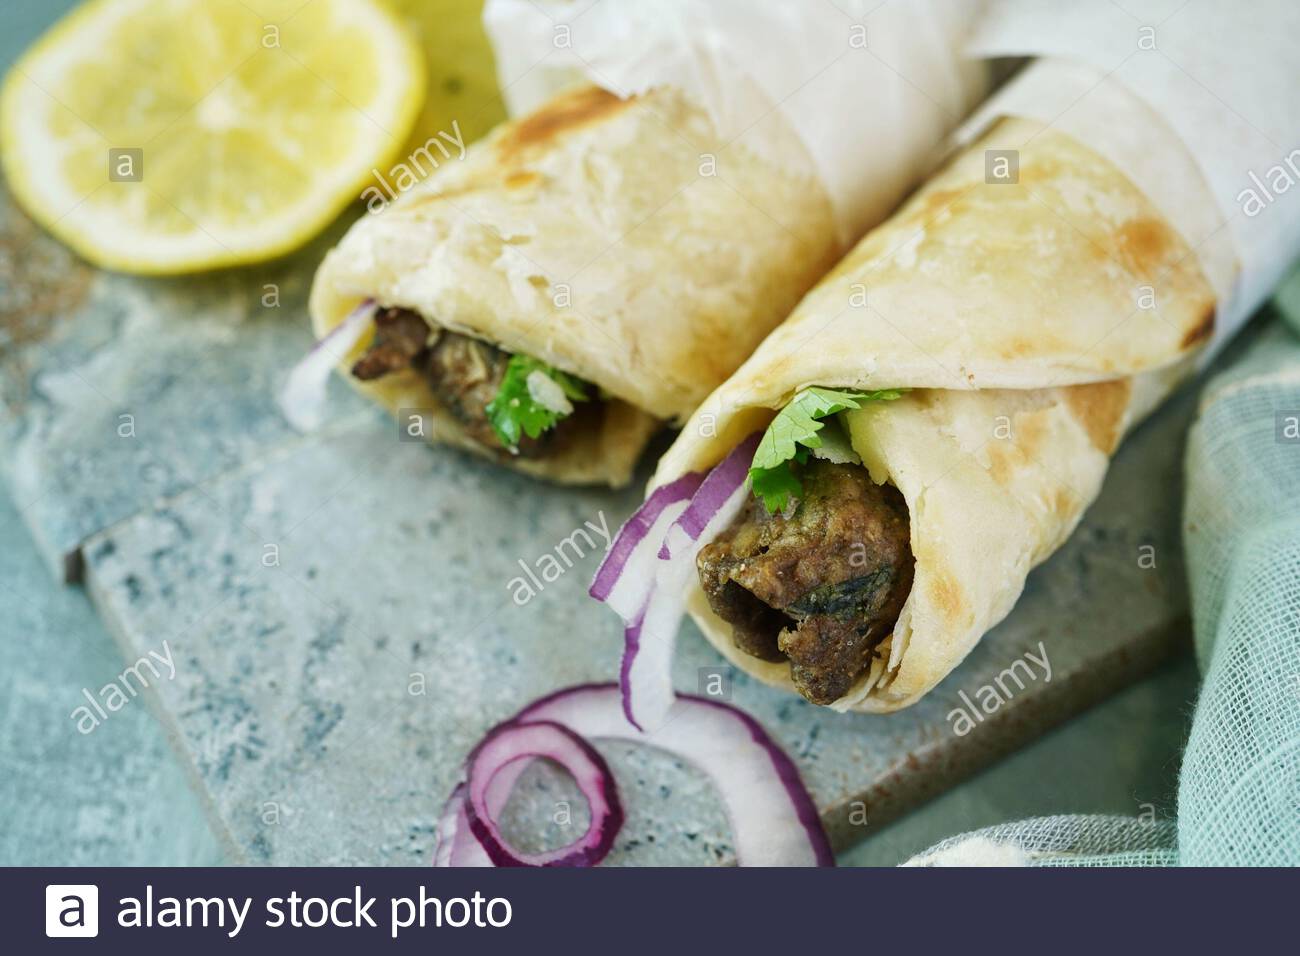
Dish: kaathi_rolls